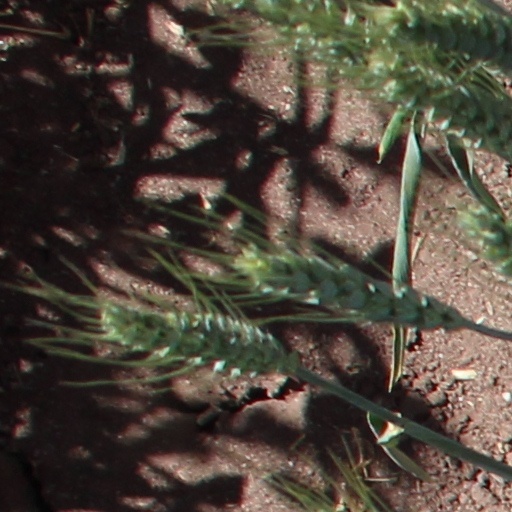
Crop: wheat